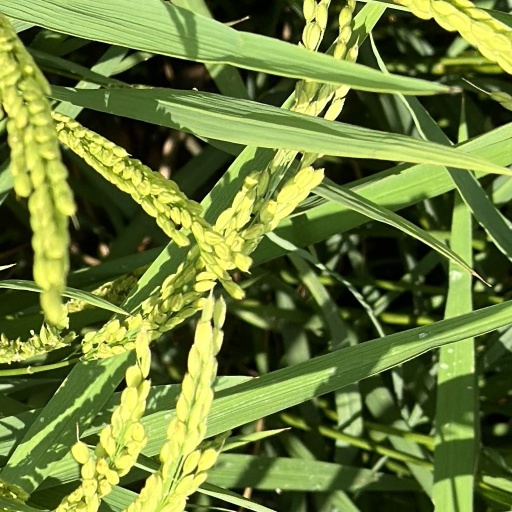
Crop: rice